Chromogenic print

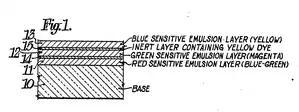
Figure from patent <a href="https%3A//patents.google.com/patent/US2113329A/en%3Fassignee%3DEastman%2BKodak%2BCompany%26amp%3Bsort%3Dold%26amp%3Bclustered%3Dfalse">US2113329A

, issued by Kodak, describing a photographic color process using color-coupling substances, such as the ones used in a chromogenic print.